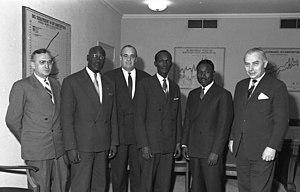
Le docteur Amadou Karim Gaye est un homme politique sénégalais, tour à tour docteur vétérinaire, militaire, et ministre à plusieurs reprises.